Government incentives for plug-in electric vehicles

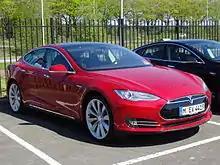
The Tesla Model S and other premium cars with a purchase price over are not eligible to the purchase bonus.

An incentive scheme to promote plug-in electric vehicle adoption was approved in April 2016 with a budget of. A total of is reserved for the purchase subsidies, which are expected to run until all the money is disbursed, estimated to last until 2019 at the latest. Another are budgeted to finance the deployment of charging stations in cities and on autobahn highway stops. And another would go toward purchasing electric cars for federal government fleets. The program is aimed to promote the sale of 400,000 electric vehicles. The cost of the purchase incentive is shared equally between the government and automakers. Electric car buyers get a discount while buyers of plug-in hybrid vehicles get a discount of. Premium cars, such as the Tesla Model S and BMW i8, are not eligible to the incentive because there is a cap of for the purchase price. Only electric vehicles purchased after 18 May 2016 are eligible for the bonus and the owner must keep the new electric car at least nine months. The same rule applies for leasing.